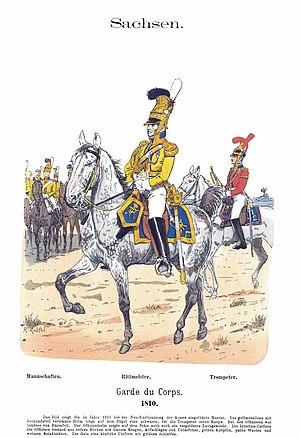
L'armée saxonne est celle du duché de Saxe devenu en 1356 l'Électorat de Saxe dans le Saint-Empire. Du XVIᵉ au début du XIXᵉ siècle, elle prend part aux guerres de princes allemands contre les tentatives hégémoniques de la monarchie de Habsbourg, de la France, de la Suède et de la Prusse. Elle participe aux guerres de la Révolution et de l'Empire. En 1806, lors de la dissolution du Saint-Empire, l'Électorat devient le royaume de Saxe, membre de la confédération du Rhin puis, en 1815, de la confédération germanique. L'armée saxonne prend part à la guerre austro-prussienne de 1866 puis à la guerre franco-allemande de 1870-1871 après laquelle elle est intégrée à l'armée impériale allemande tout en conservant des institutions militaires distinctes.
Le régiment des gardes du corps saxons est une unité de cavalerie lourde de l'armée du royaume de Saxe. Engagés en 1812 dans la campagne de Russie, les gardes se comportent avec distinction lors de la bataille de la Moskova en s'emparant de la « Grande Redoute » russe. De l'avis de l'historien Oleg Sokolov, « pour les régiments saxons de la grosse cavalerie […], la bataille de la Moskowa fut le summum de la gloire ». Le corps est anéanti à l'issue de la campagne.